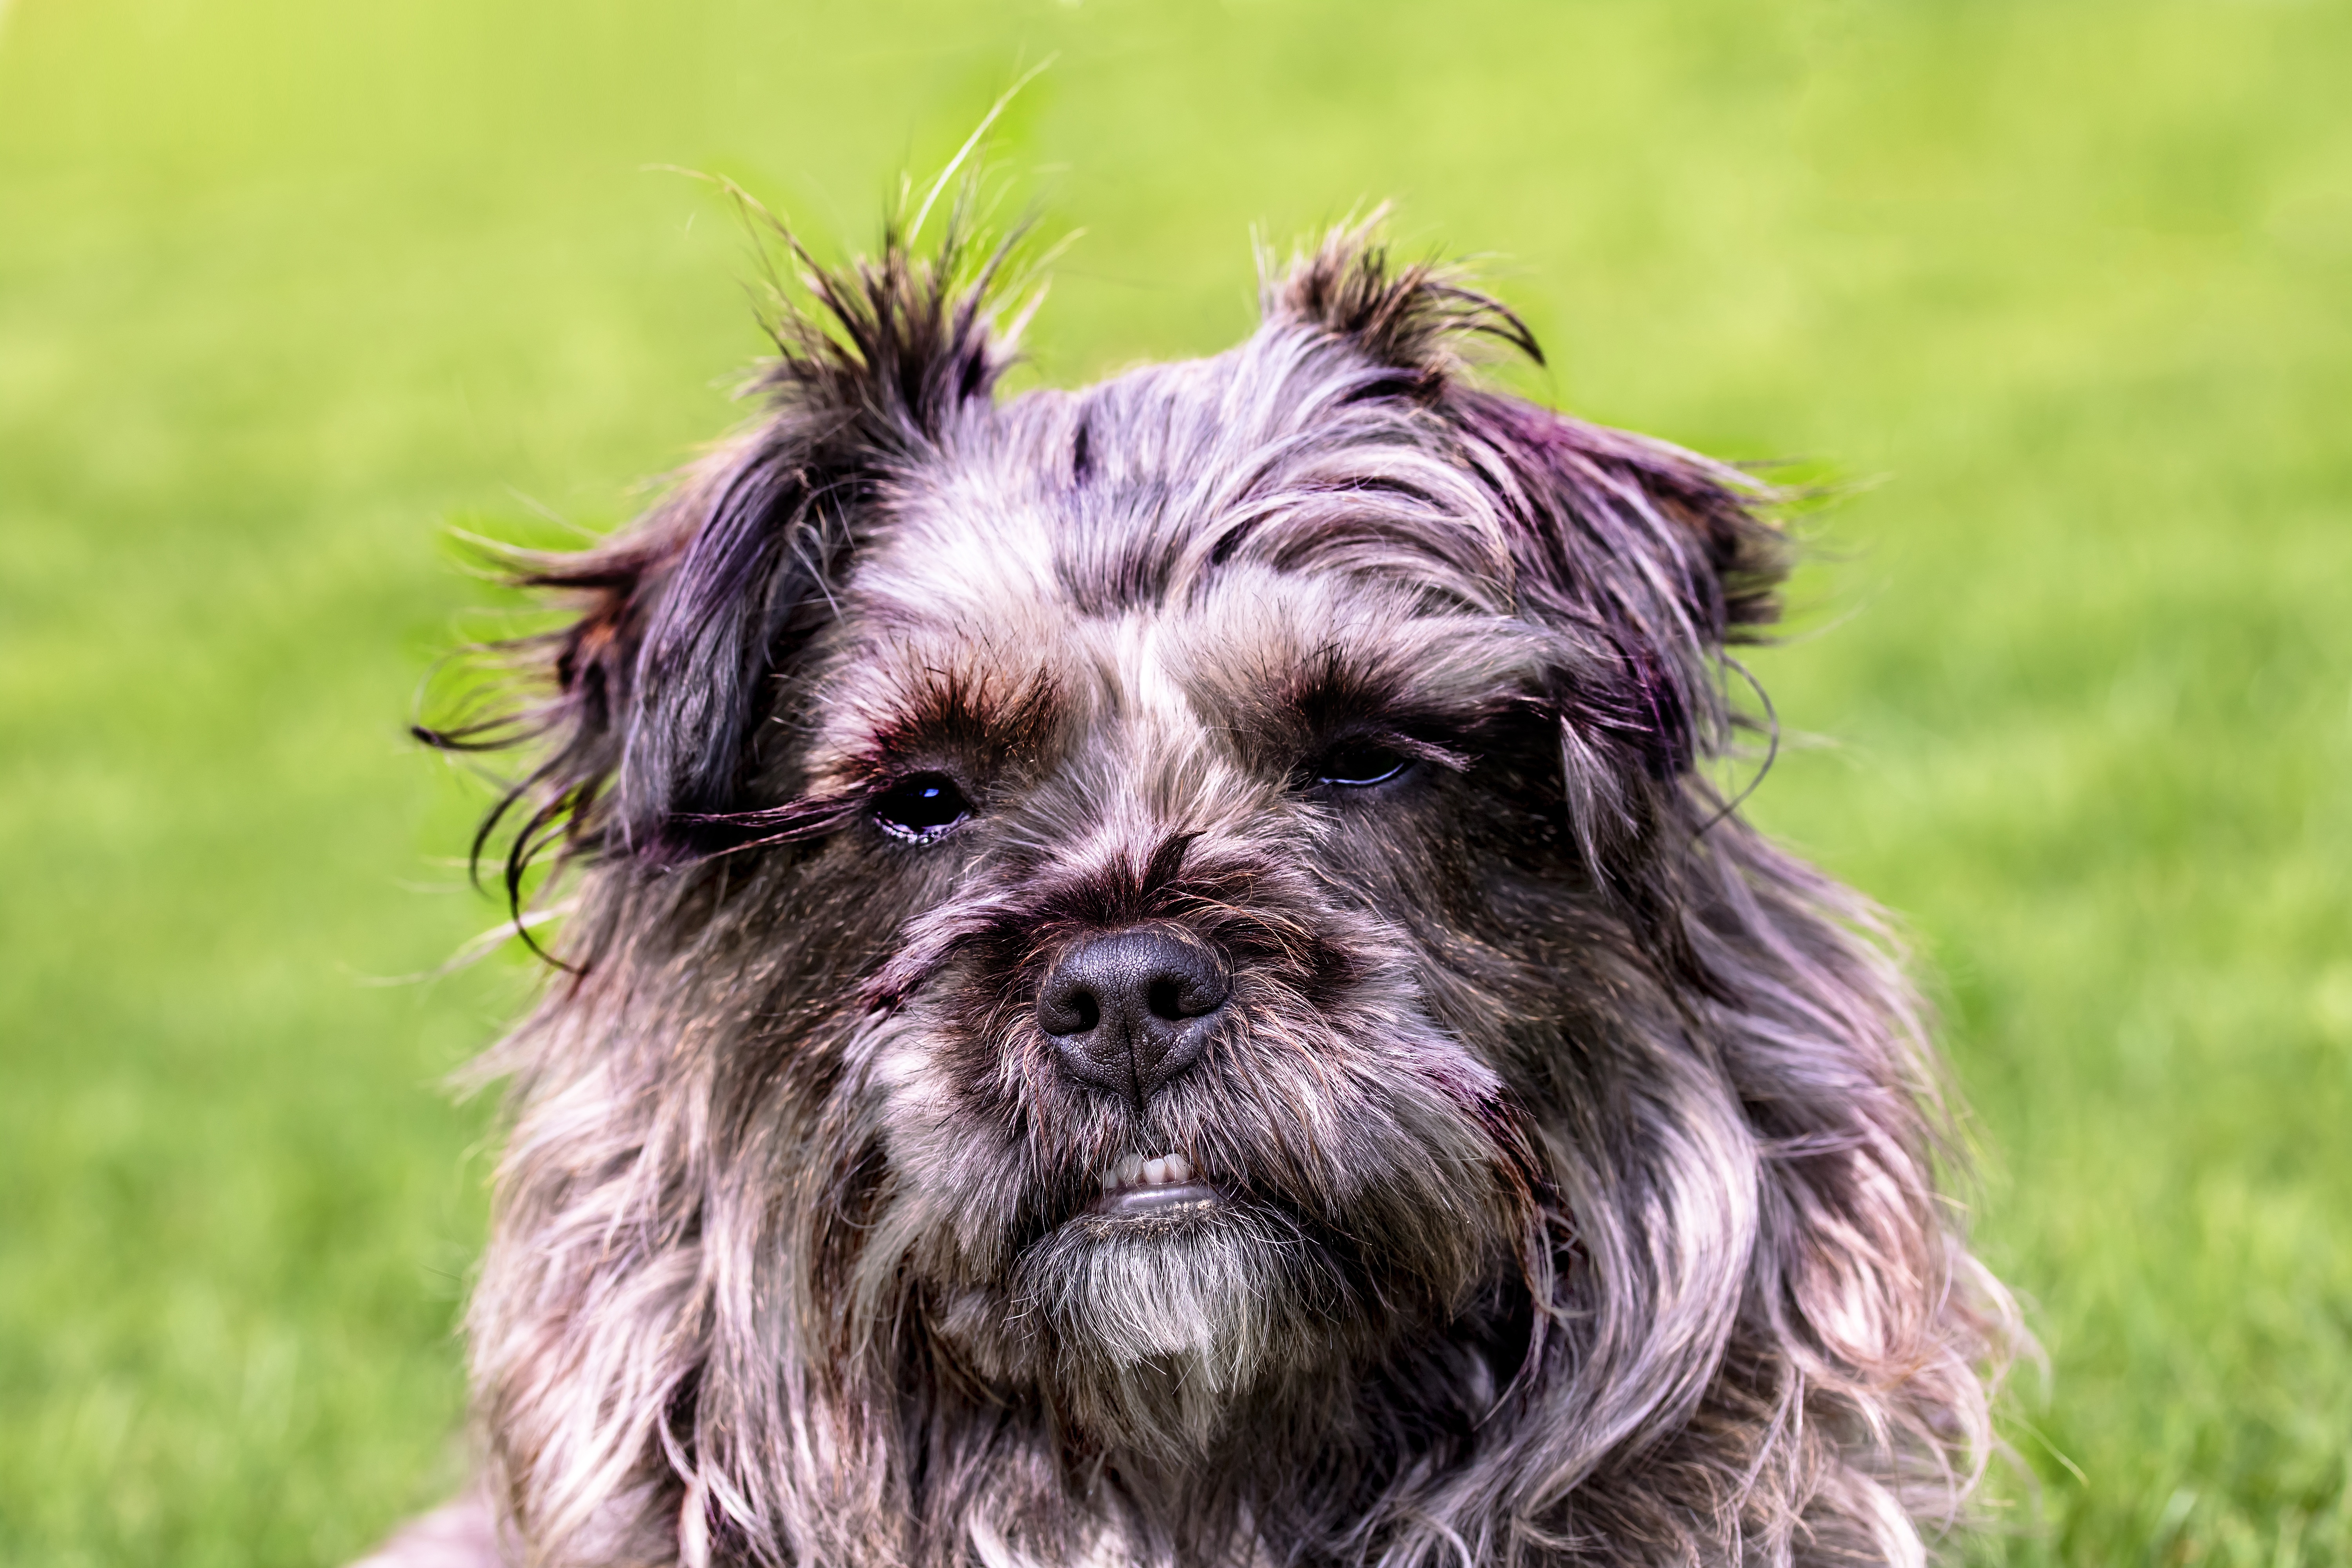
sweet, dog, animal, cute, pet, portrait, mammal, hybrid, vertebrate, dog breed, lhasa apso, shaggy, hundeportrait, shih tzu, long coat, mixed breed dog, grey fur, affenpinscher, havanese, dog like mammal, carnivoran, schnoodle, dog crossbreeds, morkie, bolonka, chinese imperial dog, griffon bruxellois, lowchen, tooth malposition